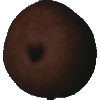
Label: pear_kaiser